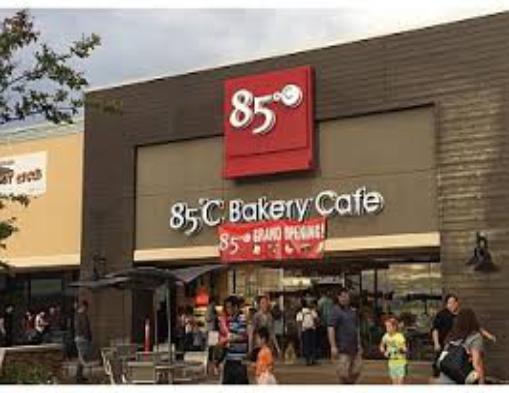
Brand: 85C Bakery Cafe
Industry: Food